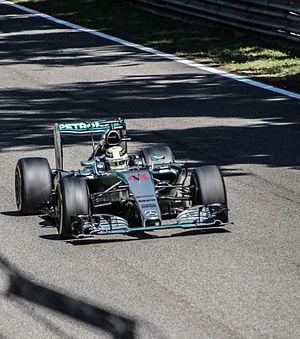
Le Grand Prix automobile d'Italie 2015, disputé le 6 septembre 2015 sur le circuit de Monza, est la 928ᵉ épreuve du championnat du monde de Formule 1 courue depuis 1950 où le circuit, situé dans le Parco Reale de Monza, faisait partie des sept pistes utilisées pour cette édition inaugurale. Il s'agit de la soixante-sixième édition du Grand Prix d'Italie comptant pour le championnat du monde de Formule 1, la soixante-cinquième se tenant à Monza, et de la douzième manche du championnat 2015.
Le Grand Prix automobile d'Italie est une course automobile dont première édition du Grand Prix a eu lieu le 4 septembre 1921 à Brescia. La course inscrite depuis 1950 au calendrier du championnat du monde. Depuis 1950, toutes les courses ont eu lieu sur le circuit de Monza, sauf l'édition 1980 qui s'est tenue sur le circuit d'Imola.